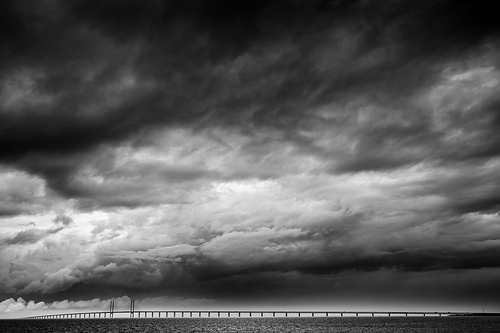
Weather: cloudy or overcast